Burgas

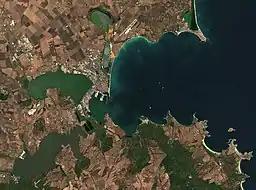
Burgas as seen from space

The city's name is similar to Burgos in Spain, as well as numerous cities containing the Germanic 'burg' suffix, meaning "city,"